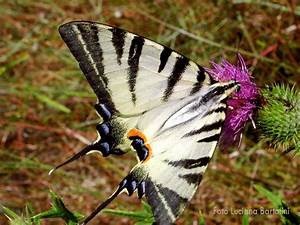
Label: butterfly